No. 107 Squadron RAF

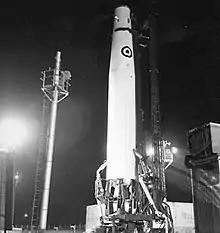
A British Thor missile on the launching pad

When the Thor Intermediate Range Ballistic Missile were employed in the UK each operating missile squadron was originally meant to control three sites. 107 Squadron so started out in September 1958 by being the 'C' flight of the first RAF Thor missile unit, No. 77 Squadron RAF. The flight was stationed at RAF Tuddenham. By June 1959 the flights had reached squadron strength and in September 1959 it was decided that such sites should carry their own identities, 'C' flight of 77 Squadron was thus redesignated No. 107(SM) Squadron RAF, to be effective from 22 July 1959, making No. 107 Squadron one of the twenty RAF squadrons that reached operational status using the Thor missile. However, this new incarnation of No. 107 Squadron did not last long. The upcoming ICBM missiles soon made the Intermediate Range Ballistic Missile obsolete, and in 1962 the Minister of Defence announced the phase-out of the Thor missiles. The squadron therefore disbanded once again, at Tuddenham on 10 July 1963.